Amazon and trade unions

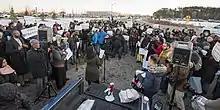
Amazon workers protest in Minnesota, 2018

In 2018, the thousand plus Muslim and Somali migrant workforce at the Shakopee, Minnesota warehouse negotiated with Amazon for a lighter workload during the Ramadan fast. They were supported by the Awood Center, a worker center, backed by Service Employee International Union. It is the first time workers negotiated with Amazon.